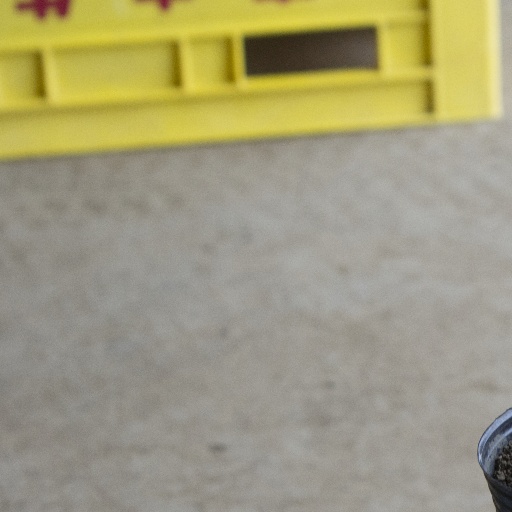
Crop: soybean